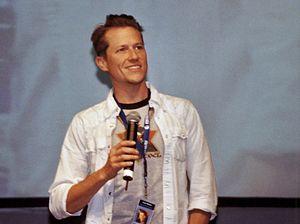
L'acteur américain Corin Nemec à la FedCon XIV à Bonn, en Allemagne, 2005.
Corin Nemec, de son vrai nom, Joseph Charles Nemec IV, est un acteur, producteur et scénariste américain, né le 5 novembre 1971 à Little Rock, en Arkansas. Il est le fils de Joseph C. Nemec III et il participe à la série télévisée à succès Parker Lewis ne perd jamais diffusée dans les années 1990. Il a également participé à la mini-série Le Fléau et à la cinquième, sixième et septième saison de la série américaine de science-fiction Stargate SG-1.